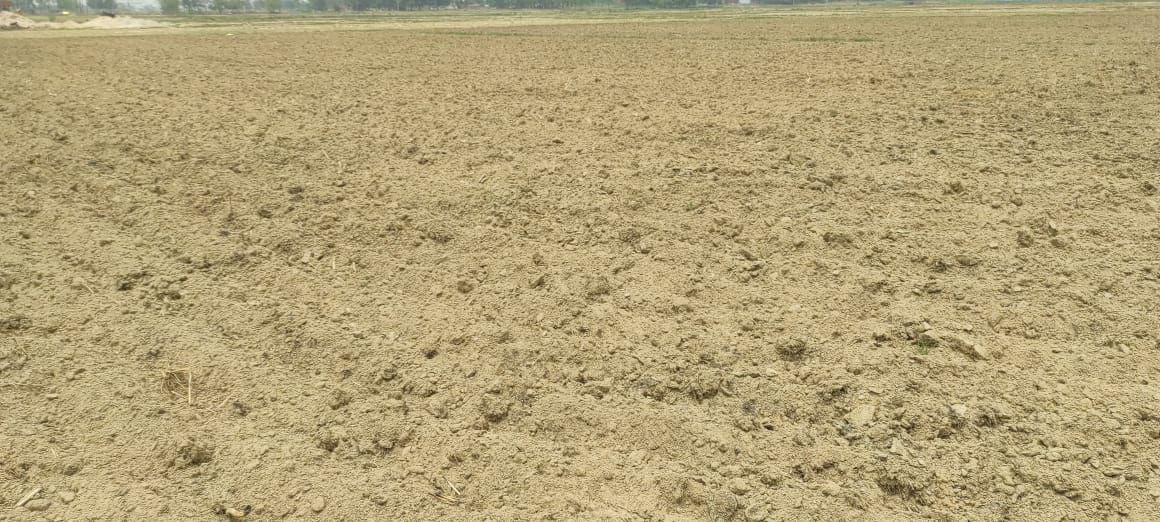
Soil type: Alluvial soil